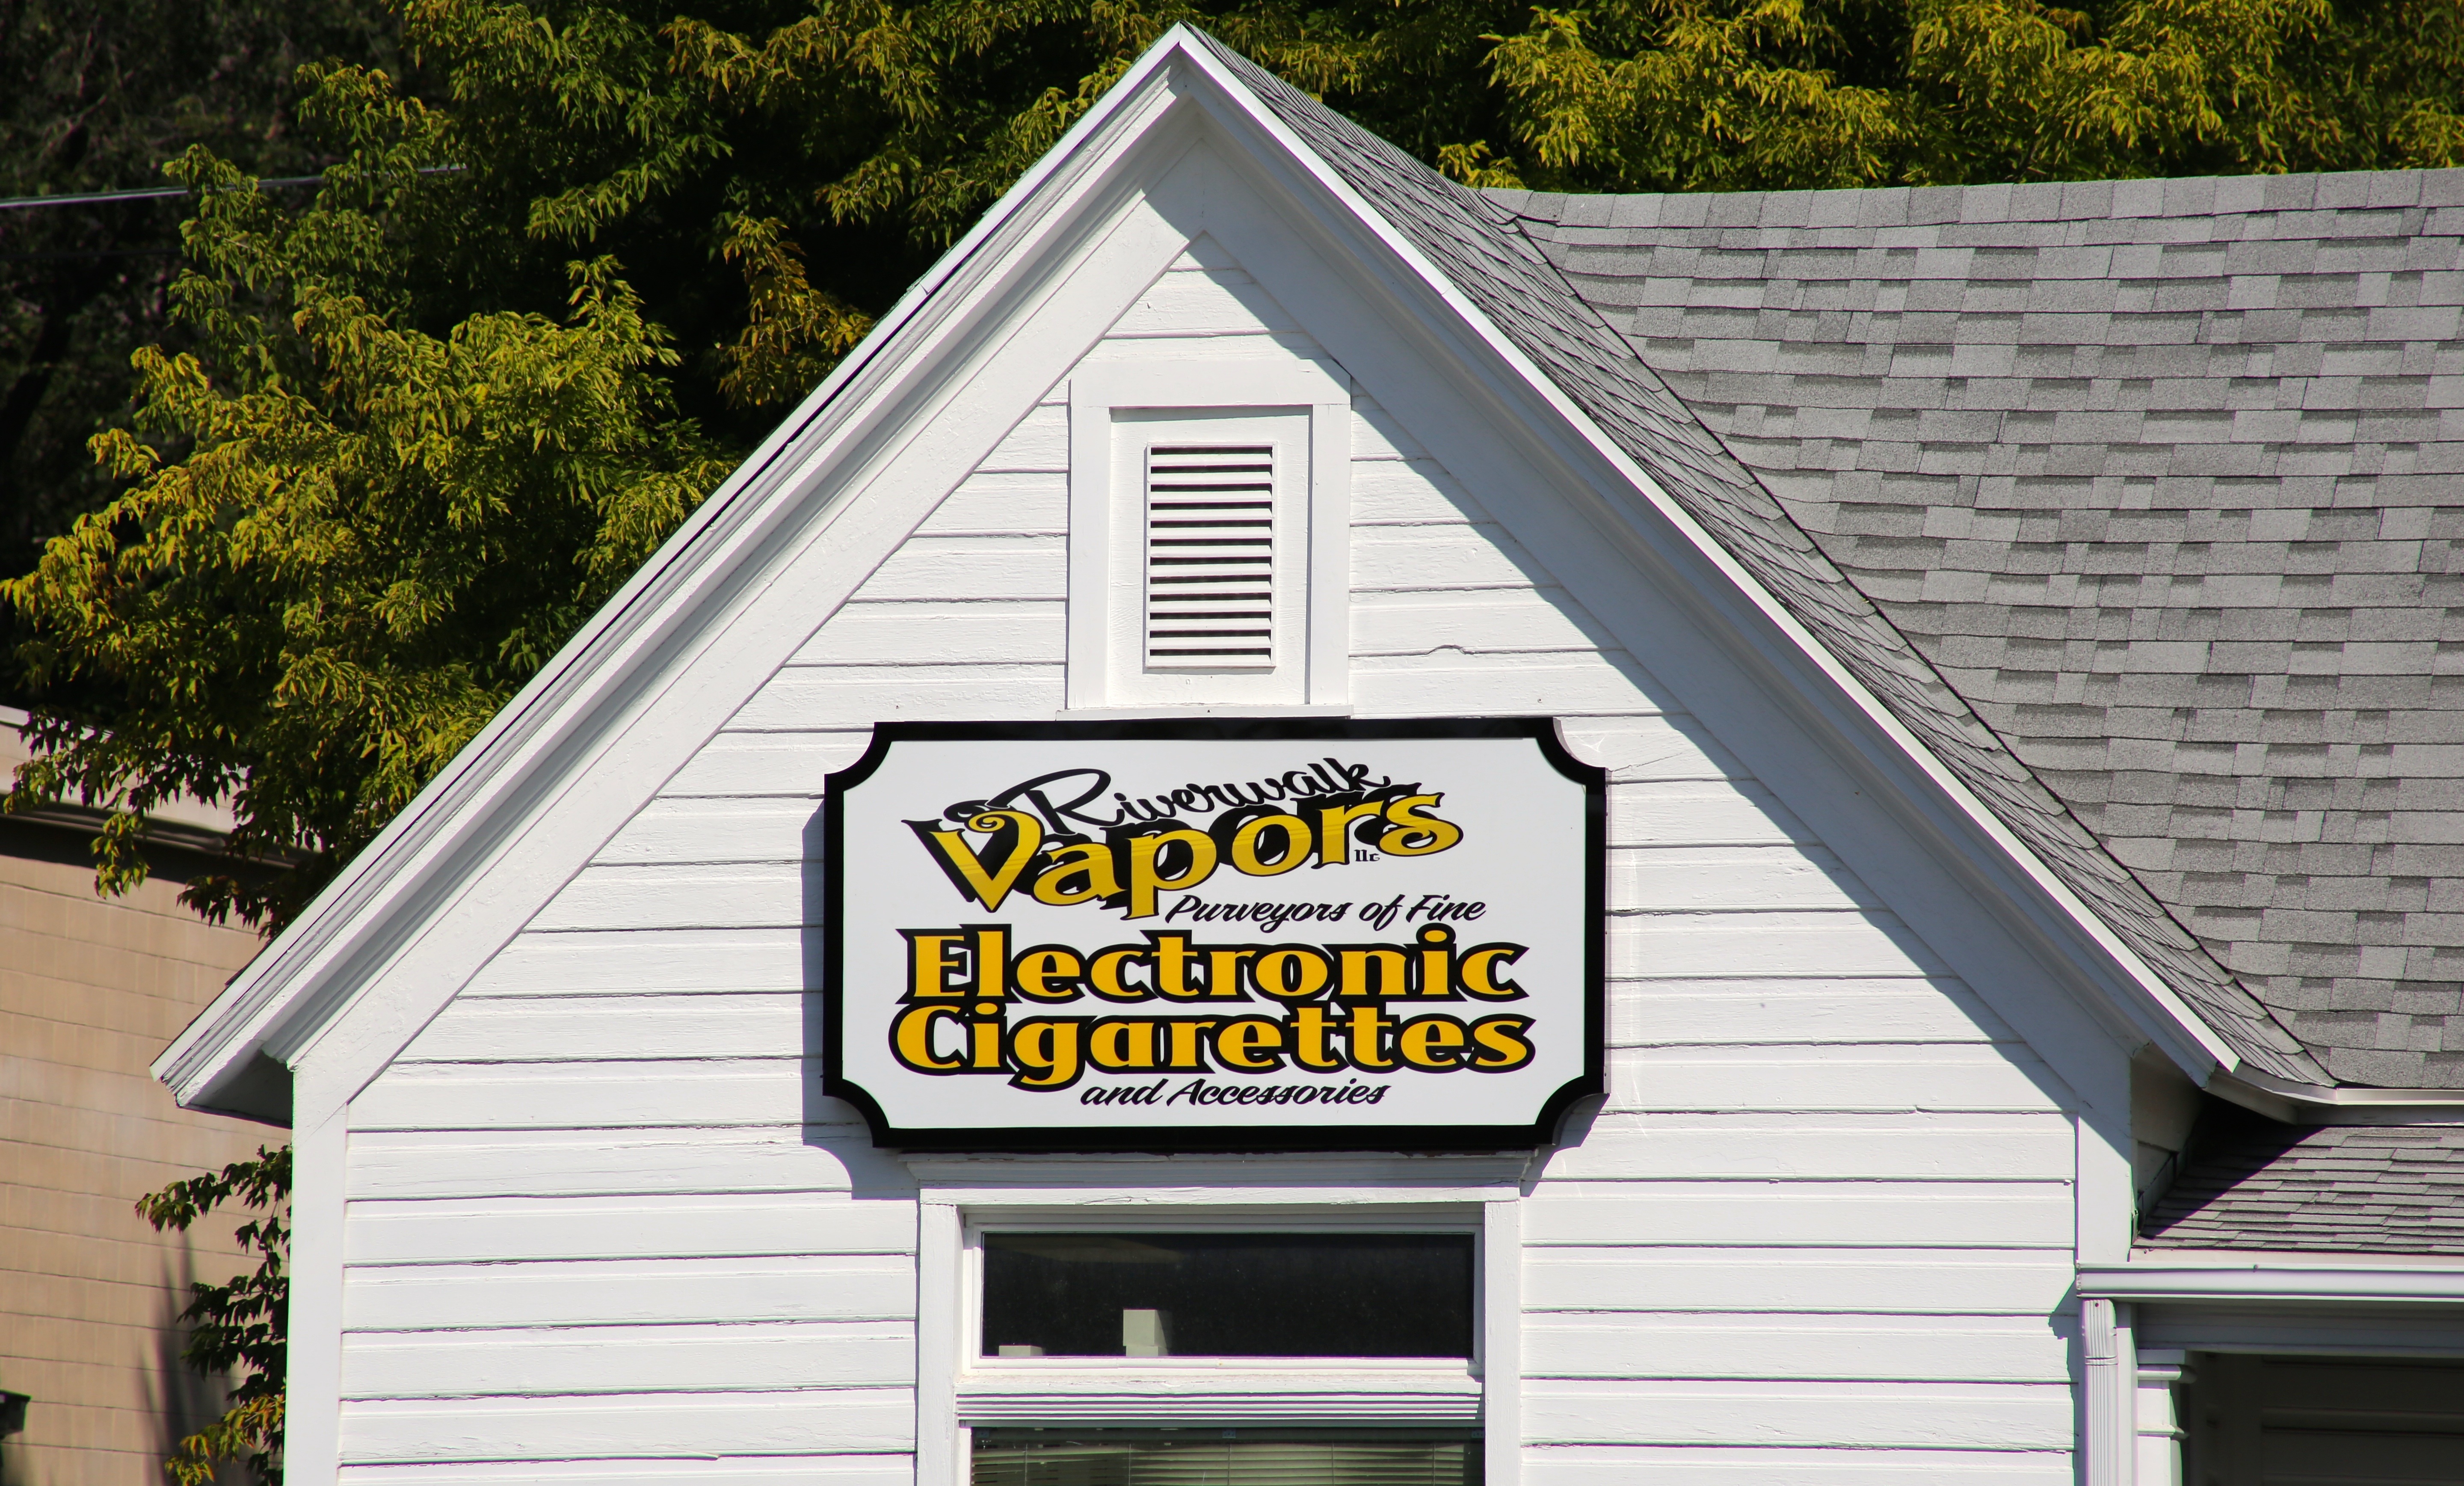
house, roof, building, home, sign, facade, business, signage, siding, advertise, outdoor structure, shopt